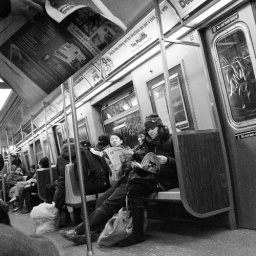
Reading paper in train